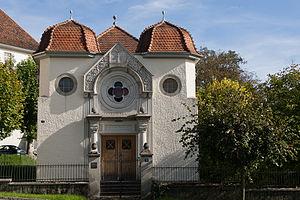
Synagogue (1911) à Delémont (JU)
Delémont, est le chef-lieu de la République et Canton du Jura en Suisse, située au centre du quadrilatère formé par les villes proches de Bâle, Bienne, La Chaux-de-Fonds et Belfort. Elle se trouve à 90 km de Berne, 120 km de Zurich et 200 km de Genève. Delémont - avec ses 12 513 habitants le 10 janvier 2015, est desservie par le rail et par l'autoroute A16 « Transjurane ».